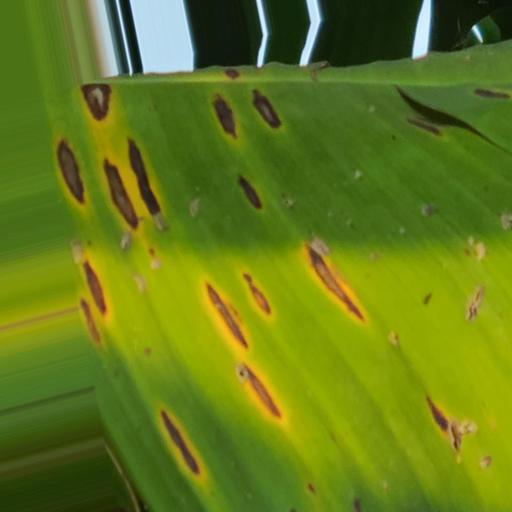
Label: yellow_sigatoka